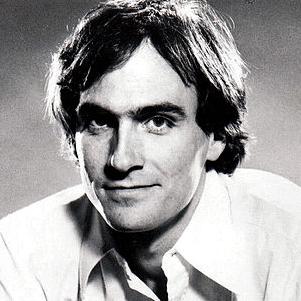
Age: 21